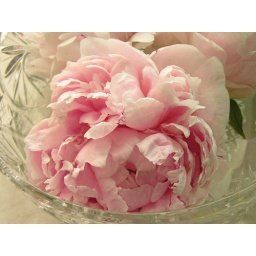
A third peony in bowl of water